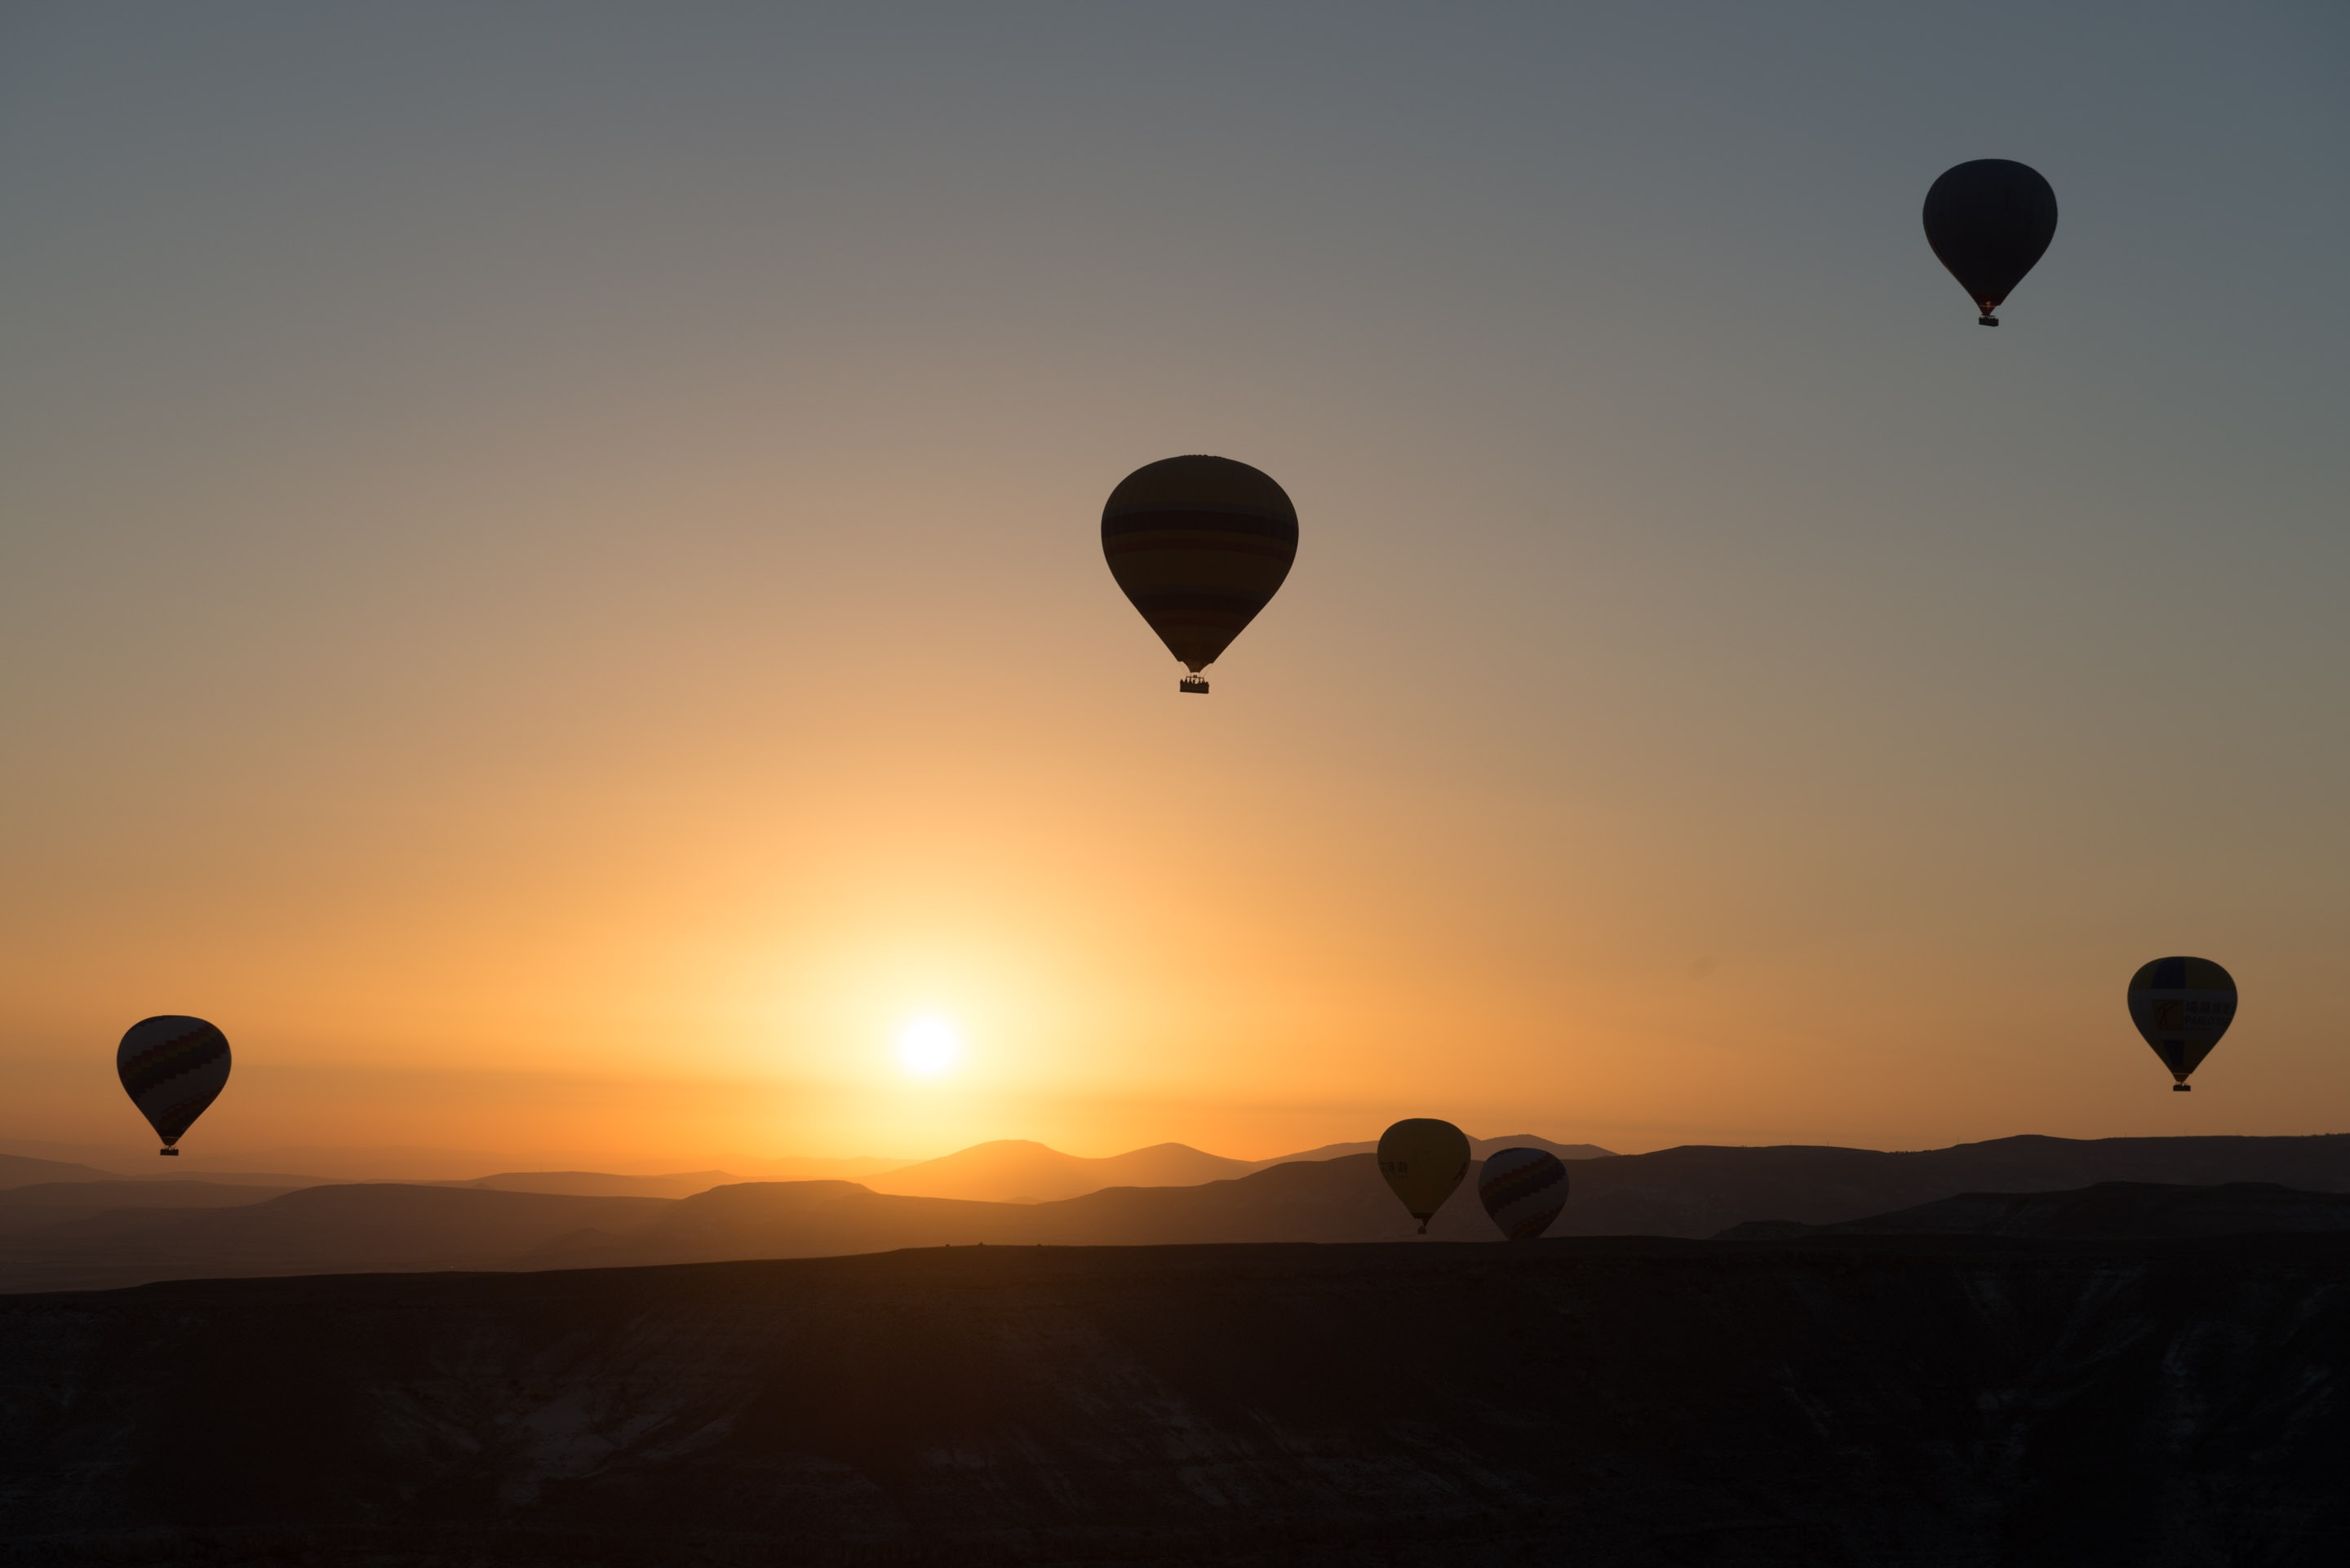
wing, sky, sunrise, sunset, balloon, hot air balloon, dawn, aircraft, vehicle, baloon, cappadocia, hot air ballooning, atmosphere of earth, aerostatic globe, kapadokia